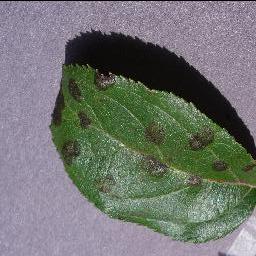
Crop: apple
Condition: scab